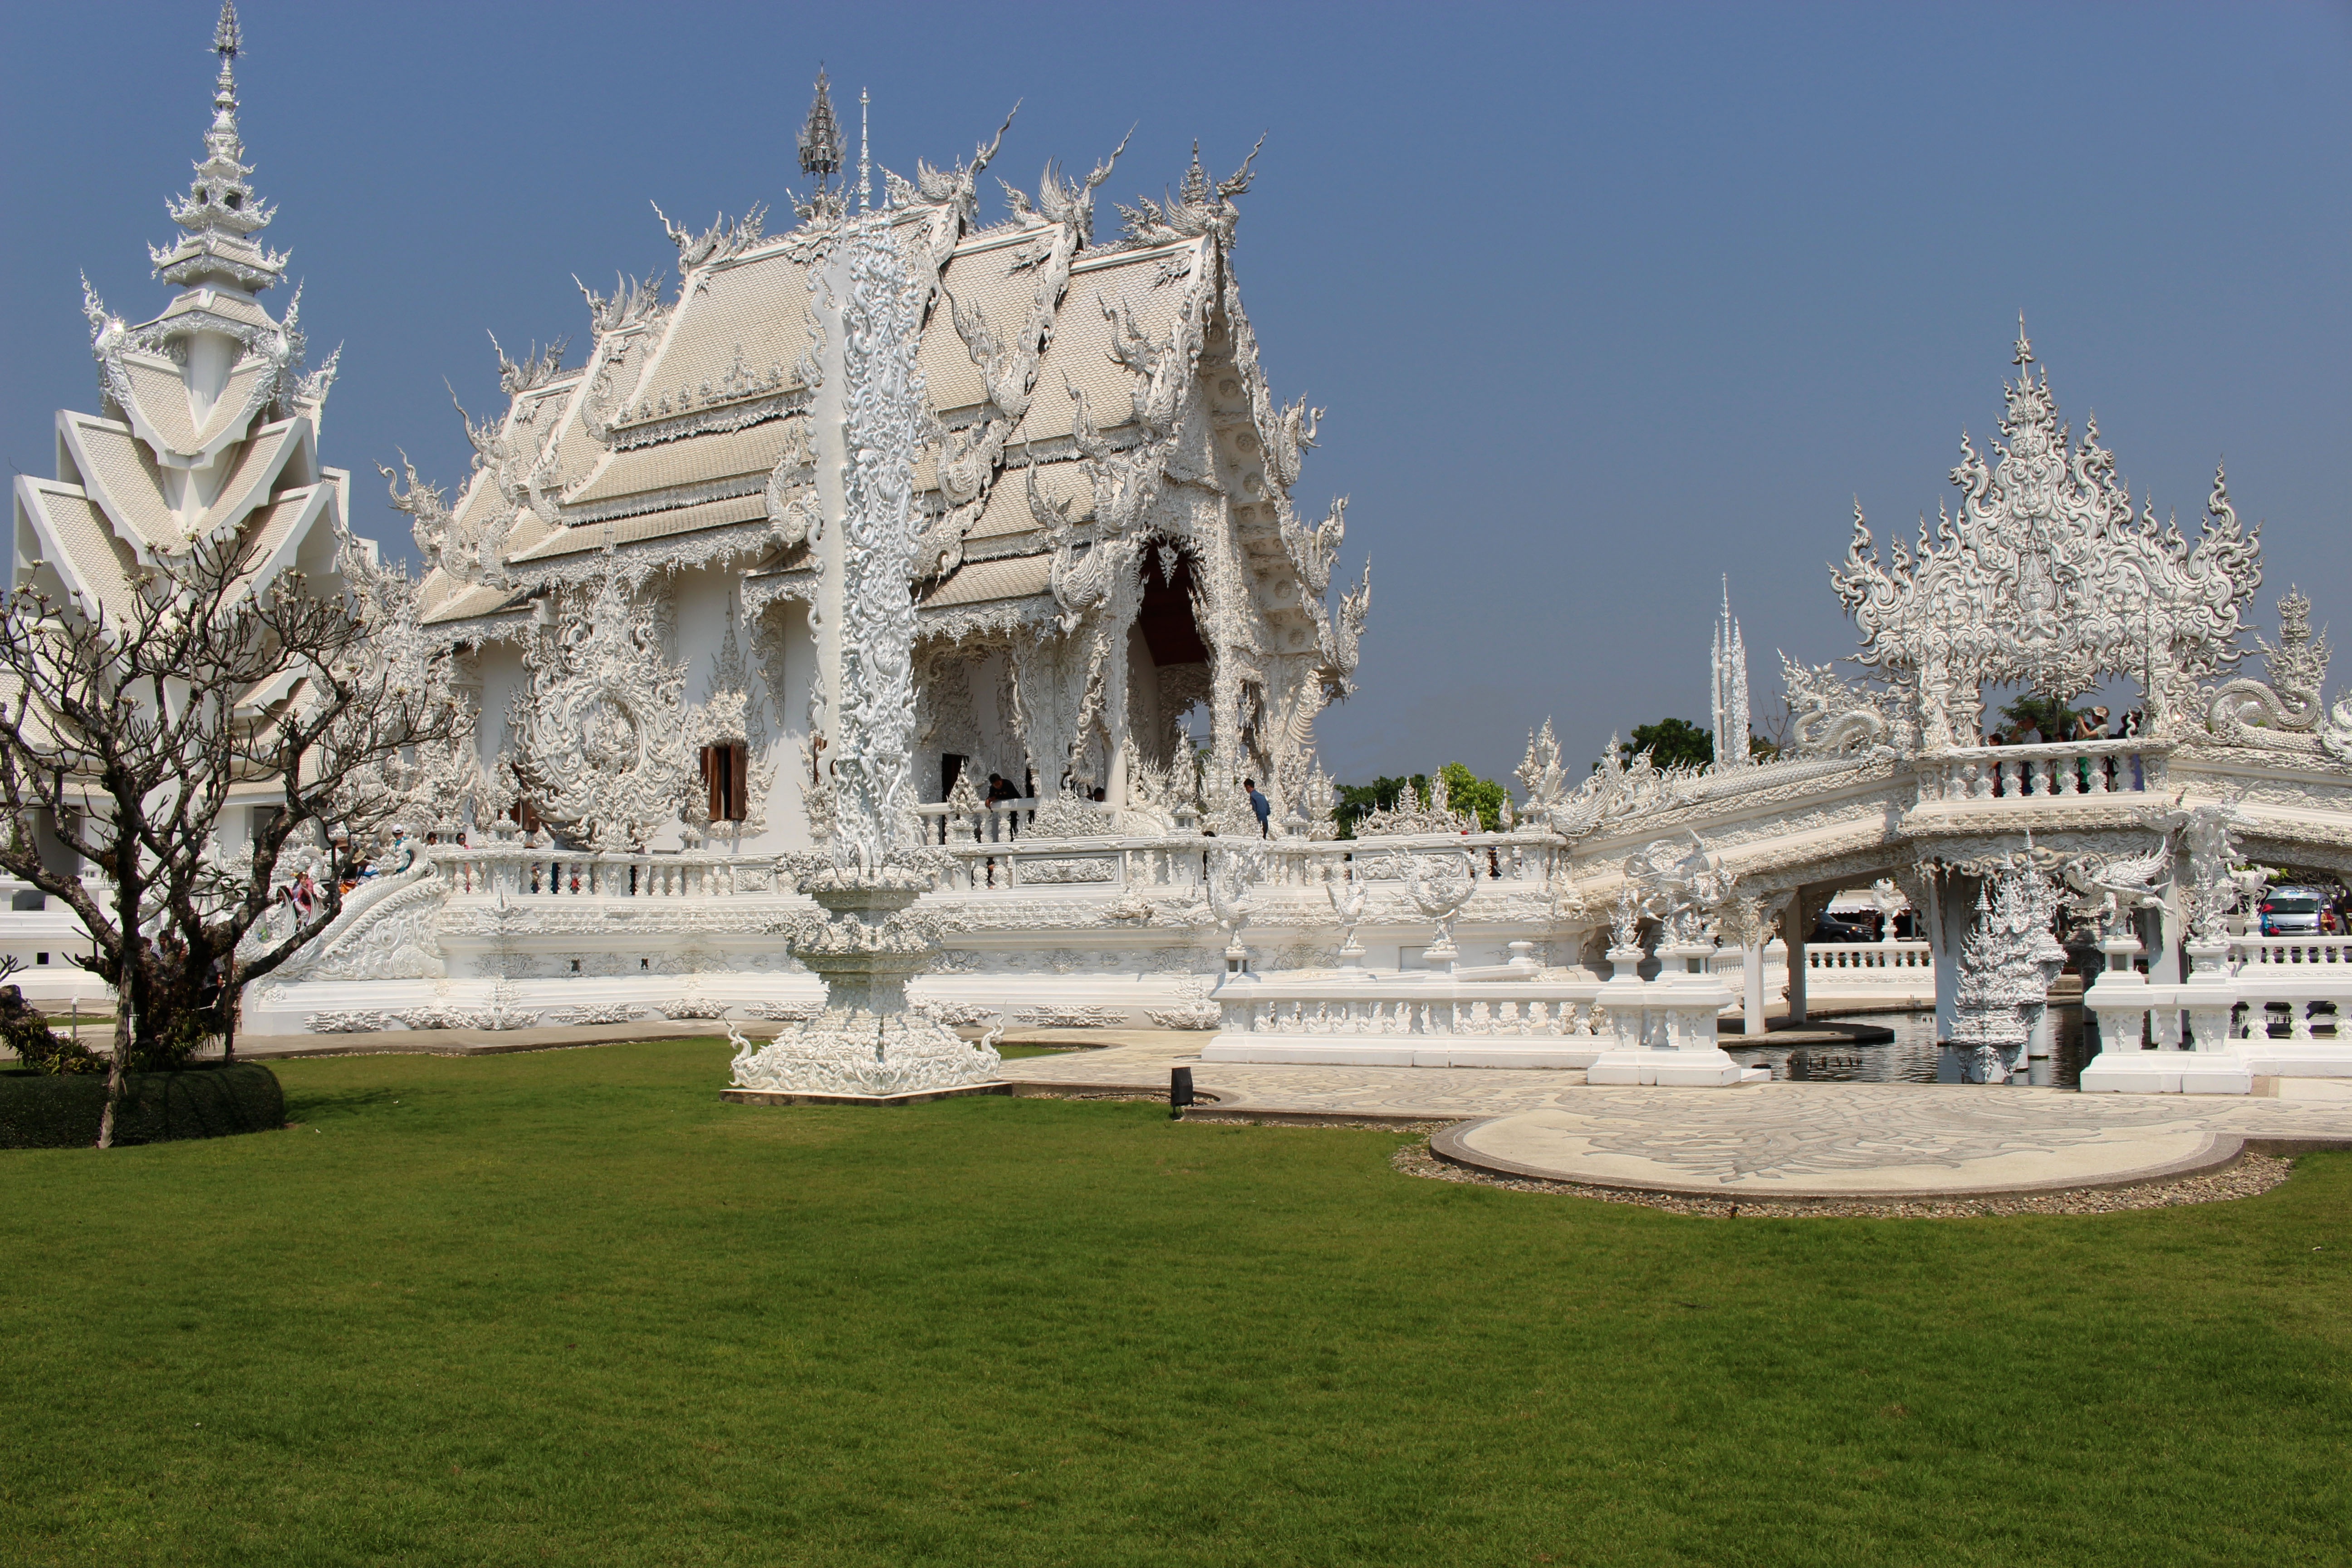
architecture, building, palace, old, monument, travel, peaceful, buddhist, buddhism, religion, asia, ancient, landmark, exterior, historic, tourism, place of worship, thailand, spiritual, religious, temple, monastery, shrine, culture, worship, famous, heritage, historical, estate, oriental, traditional, spirituality, archaeological site, hindu temple, white temple, historic site, ancient history